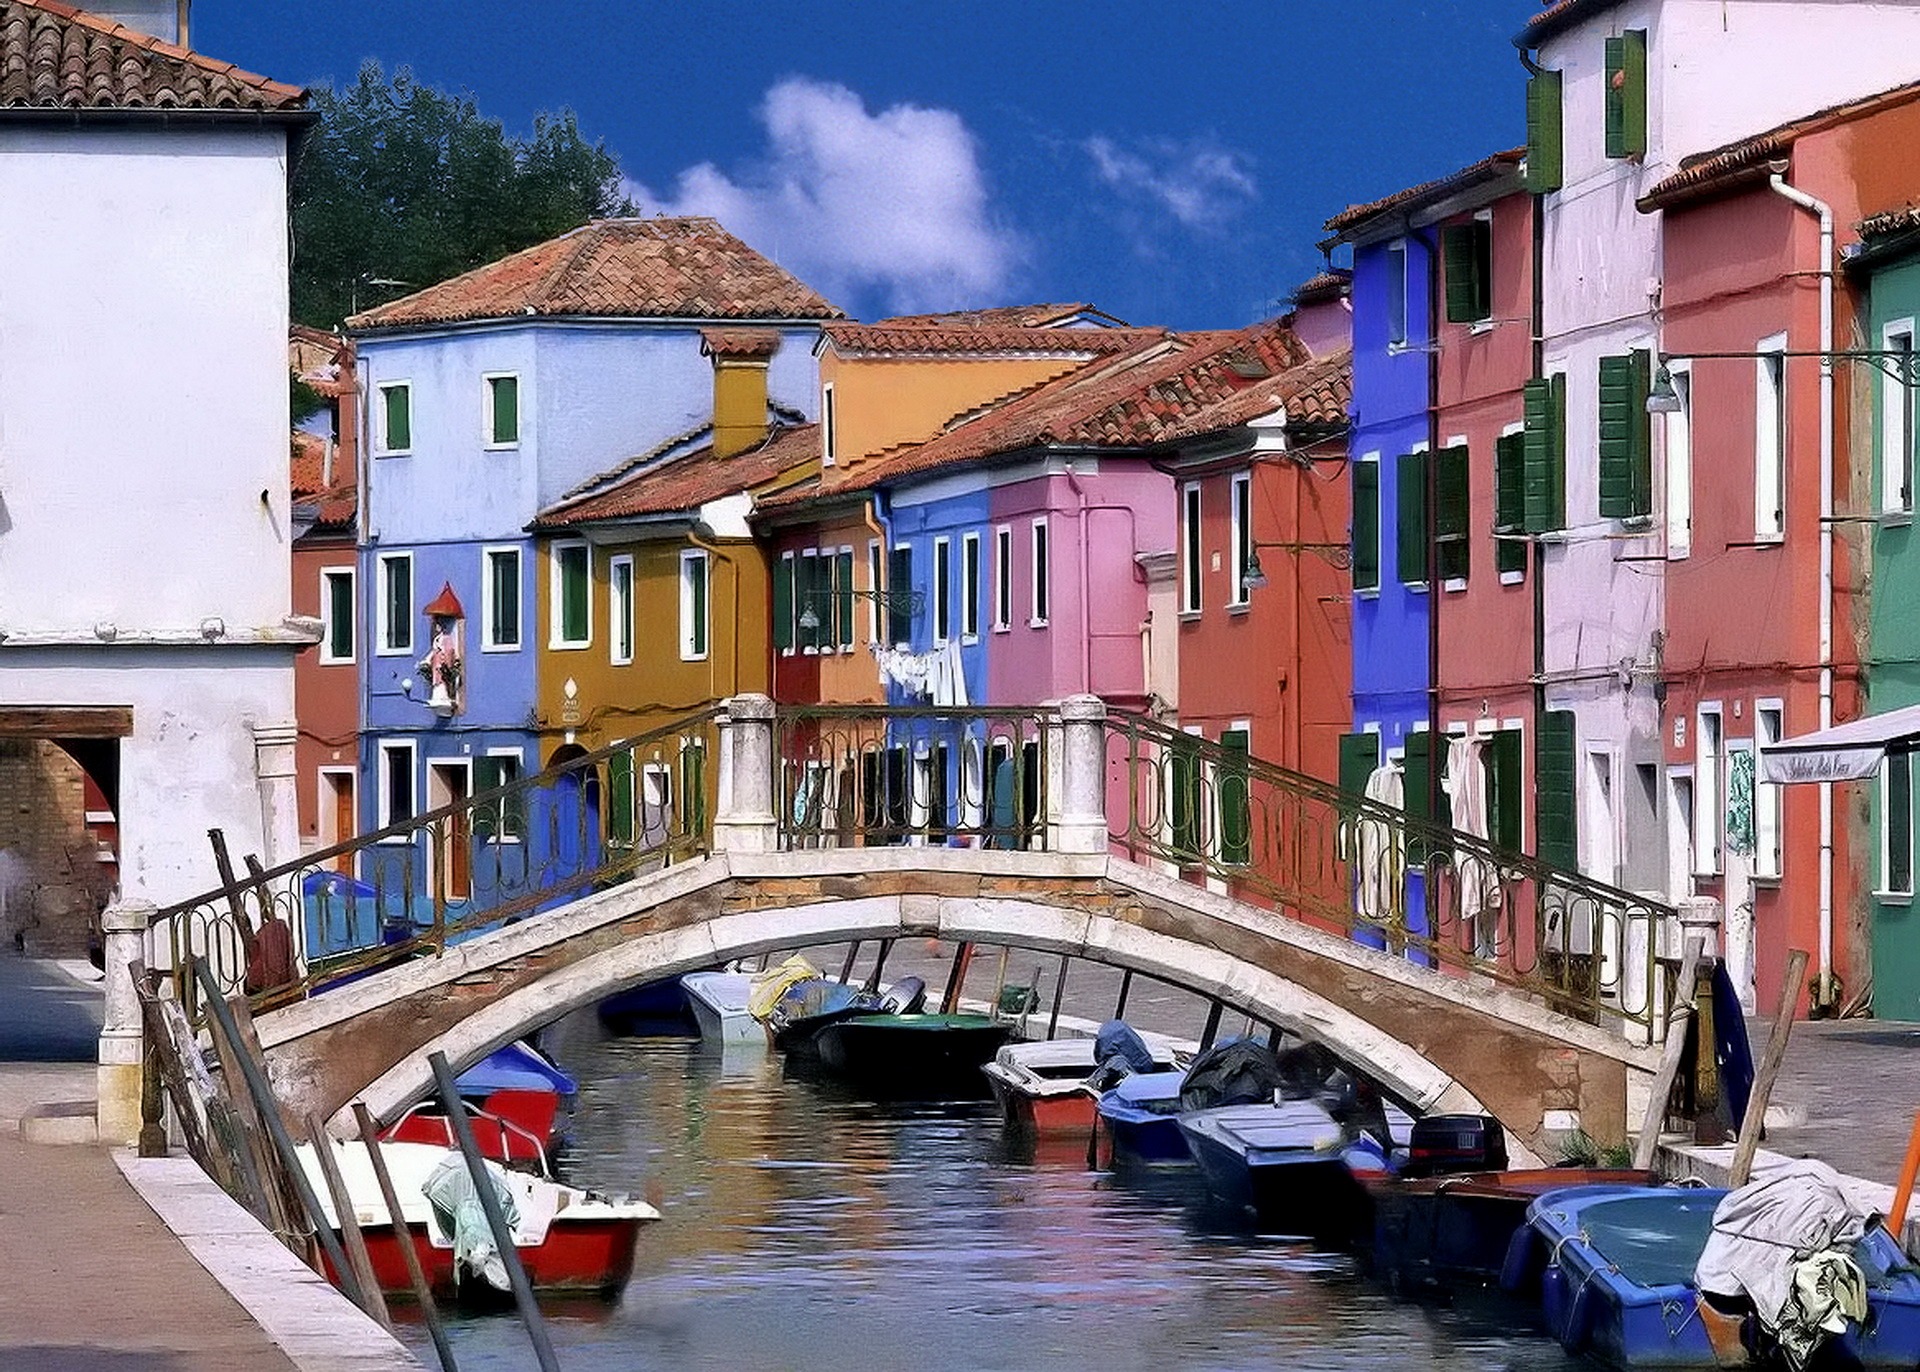
water, boat, bridge, street, town, canal, vacation, village, vehicle, italy, venice, waterway, body of water, pastel, houses, boats, channel, neighbourhood, landform, geographical feature